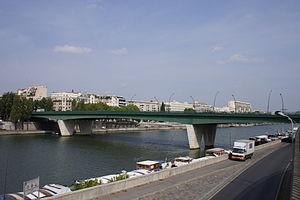
Le Téléphone est une œuvre d'art contemporain imaginée en 2006 par l'artiste française Sophie Calle, et conçue avec la collaboration de l'architecte américano-canadien Frank Gehry, dans le cadre d'une commande publique destinée à accompagner l'implantation du Tramway des Maréchaux Sud à Paris.